Game Boy Advance

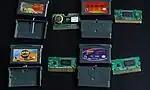
Various Game Boy Advance Game Paks disassembled

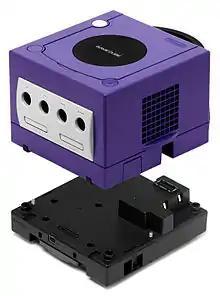
Game Boy Player under a GameCube

With hardware performance comparable to the Super Nintendo Entertainment System, the Game Boy Advance represents progress for sprite-based technology. The system's library includes platformers, SNES-like role-playing video games, and games ported from various 8-bit and 16-bit systems of the previous generations. This includes the "Super Mario Advance" series, and the system's backward compatibility with all earlier Game Boy titles. Though most GBA games primarily employ 2D graphics, developers have ambitiously designed some 3D GBA games that push the limits of the hardware, including first-person shooters like a port of "Doom", racing games like "V-Rally 3", and even platformers, like "Asterix & Obelix XXL".